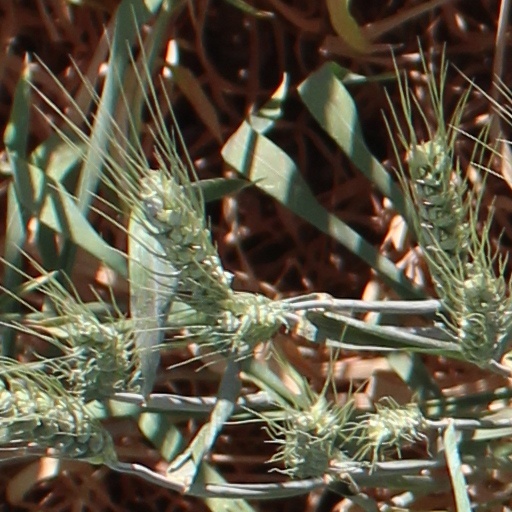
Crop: wheat